Lyon-Budapest railway axis

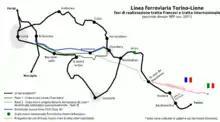
A map showing the French and international route of the new line compared to the existing one

The Turin–Lyon high-speed railway is a -long, railway line that will connect the two cities and link the Italian and French high-speed rail networks. The core of the project is a base tunnel measuring 57.5 km crossing the Alps between the Susa valley in Italy and Maurienne in France. The tunnel will be the longest rail tunnel in the world, being longer than the Gotthard Base Tunnel, which measures 57.1 km, and it represents one third of the estimated overall cost of the project.